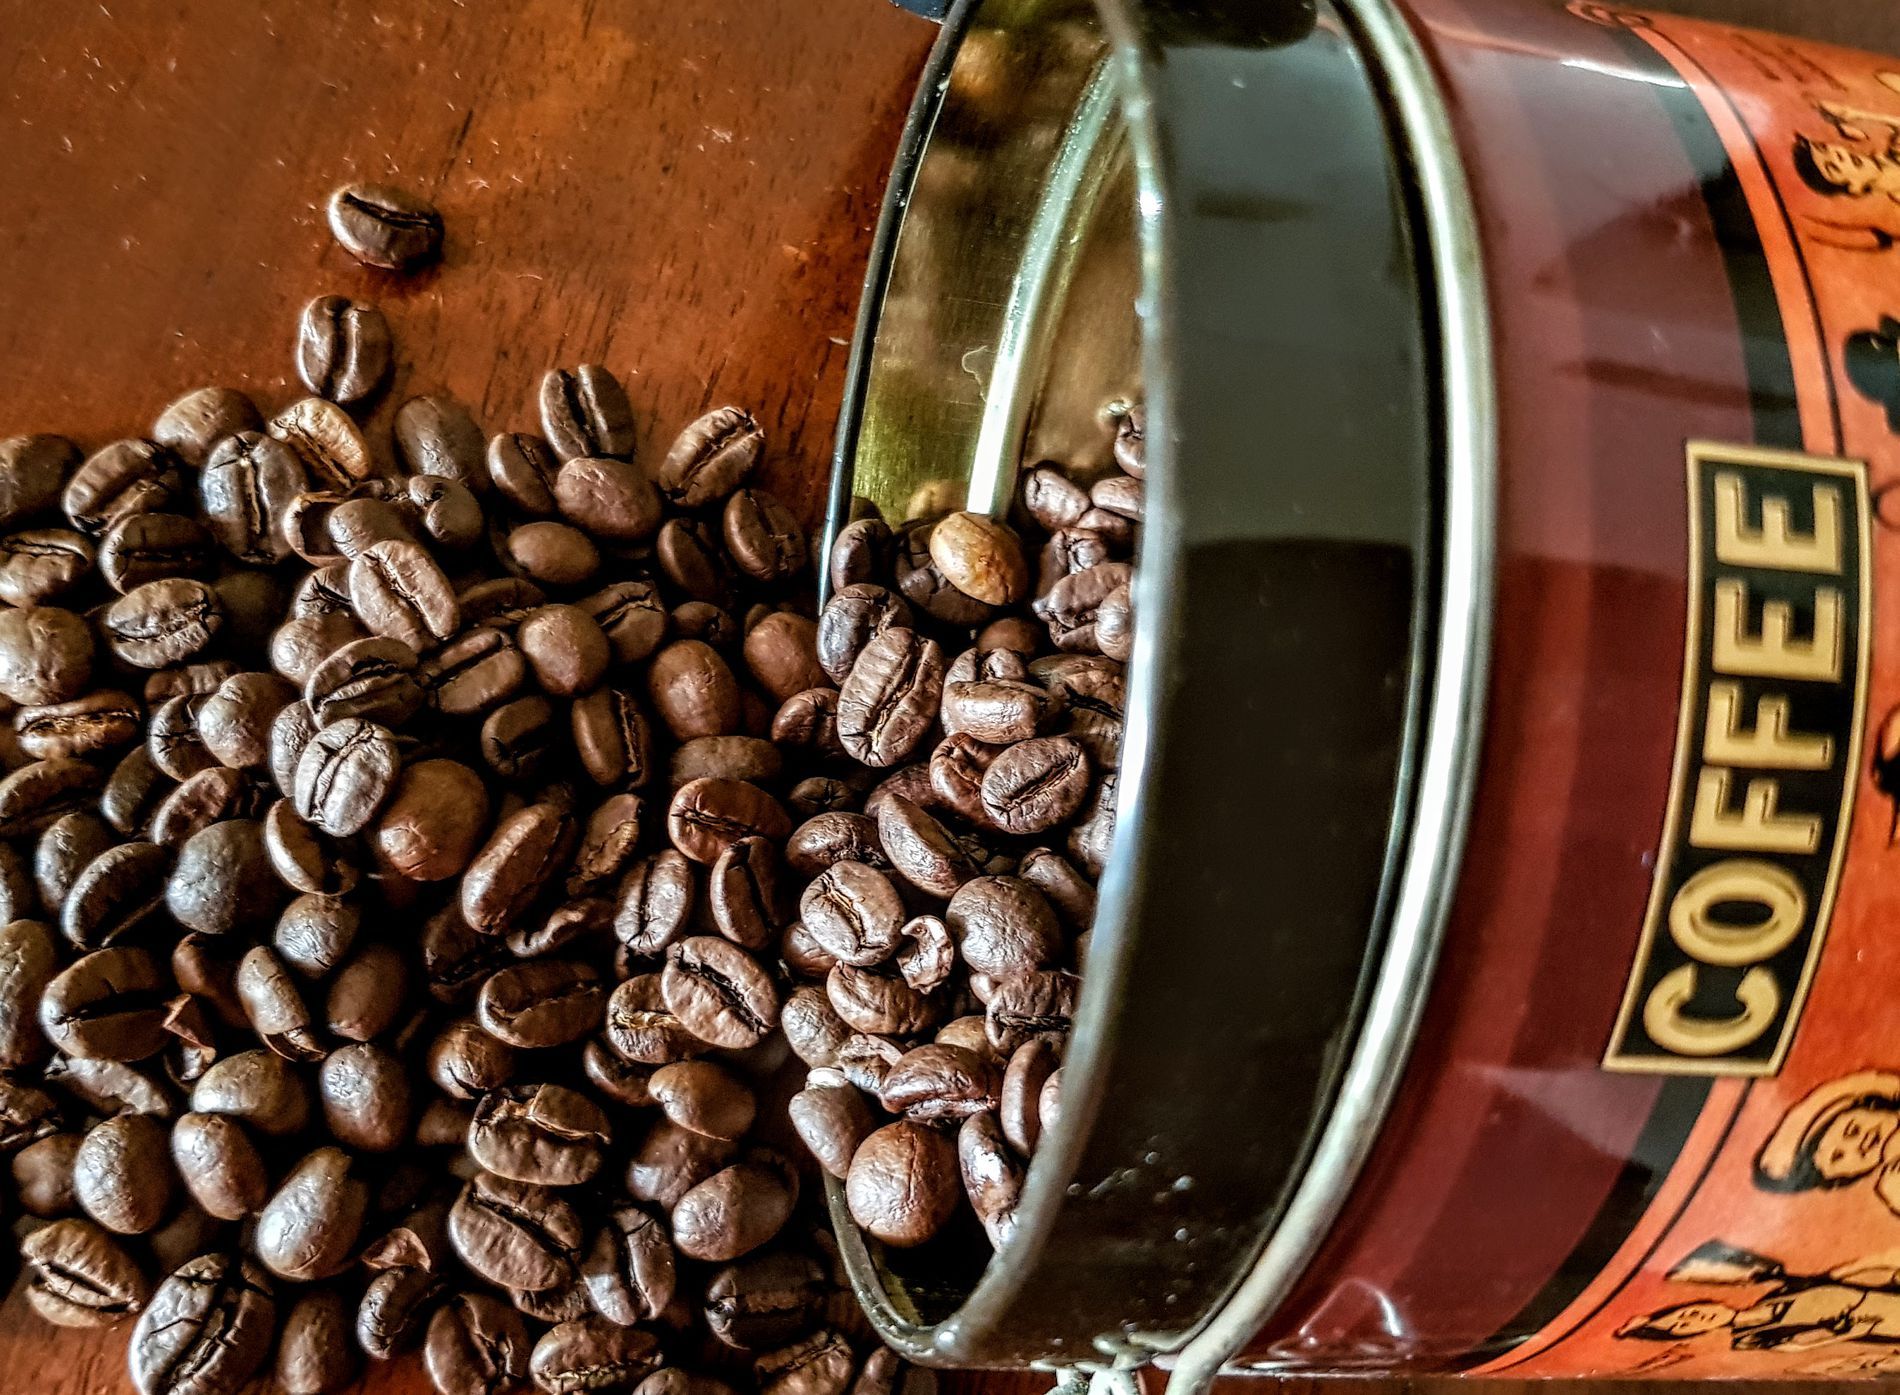
coffee beans' can
Spilled coffee beans from a can. The can features the word "COFFEE". The beans are scattering across a wooden table.
Shot at eye level with macro focus, this photograph highlights the detail of coffee beans. The color palette combines warm browns with orange, red, and yellow text. The composition creates a good photo atmosphere for the product.
Labels: Beverage, Coffee, Coffee Beans, Can, Tin, Face, Head, Person, table, label